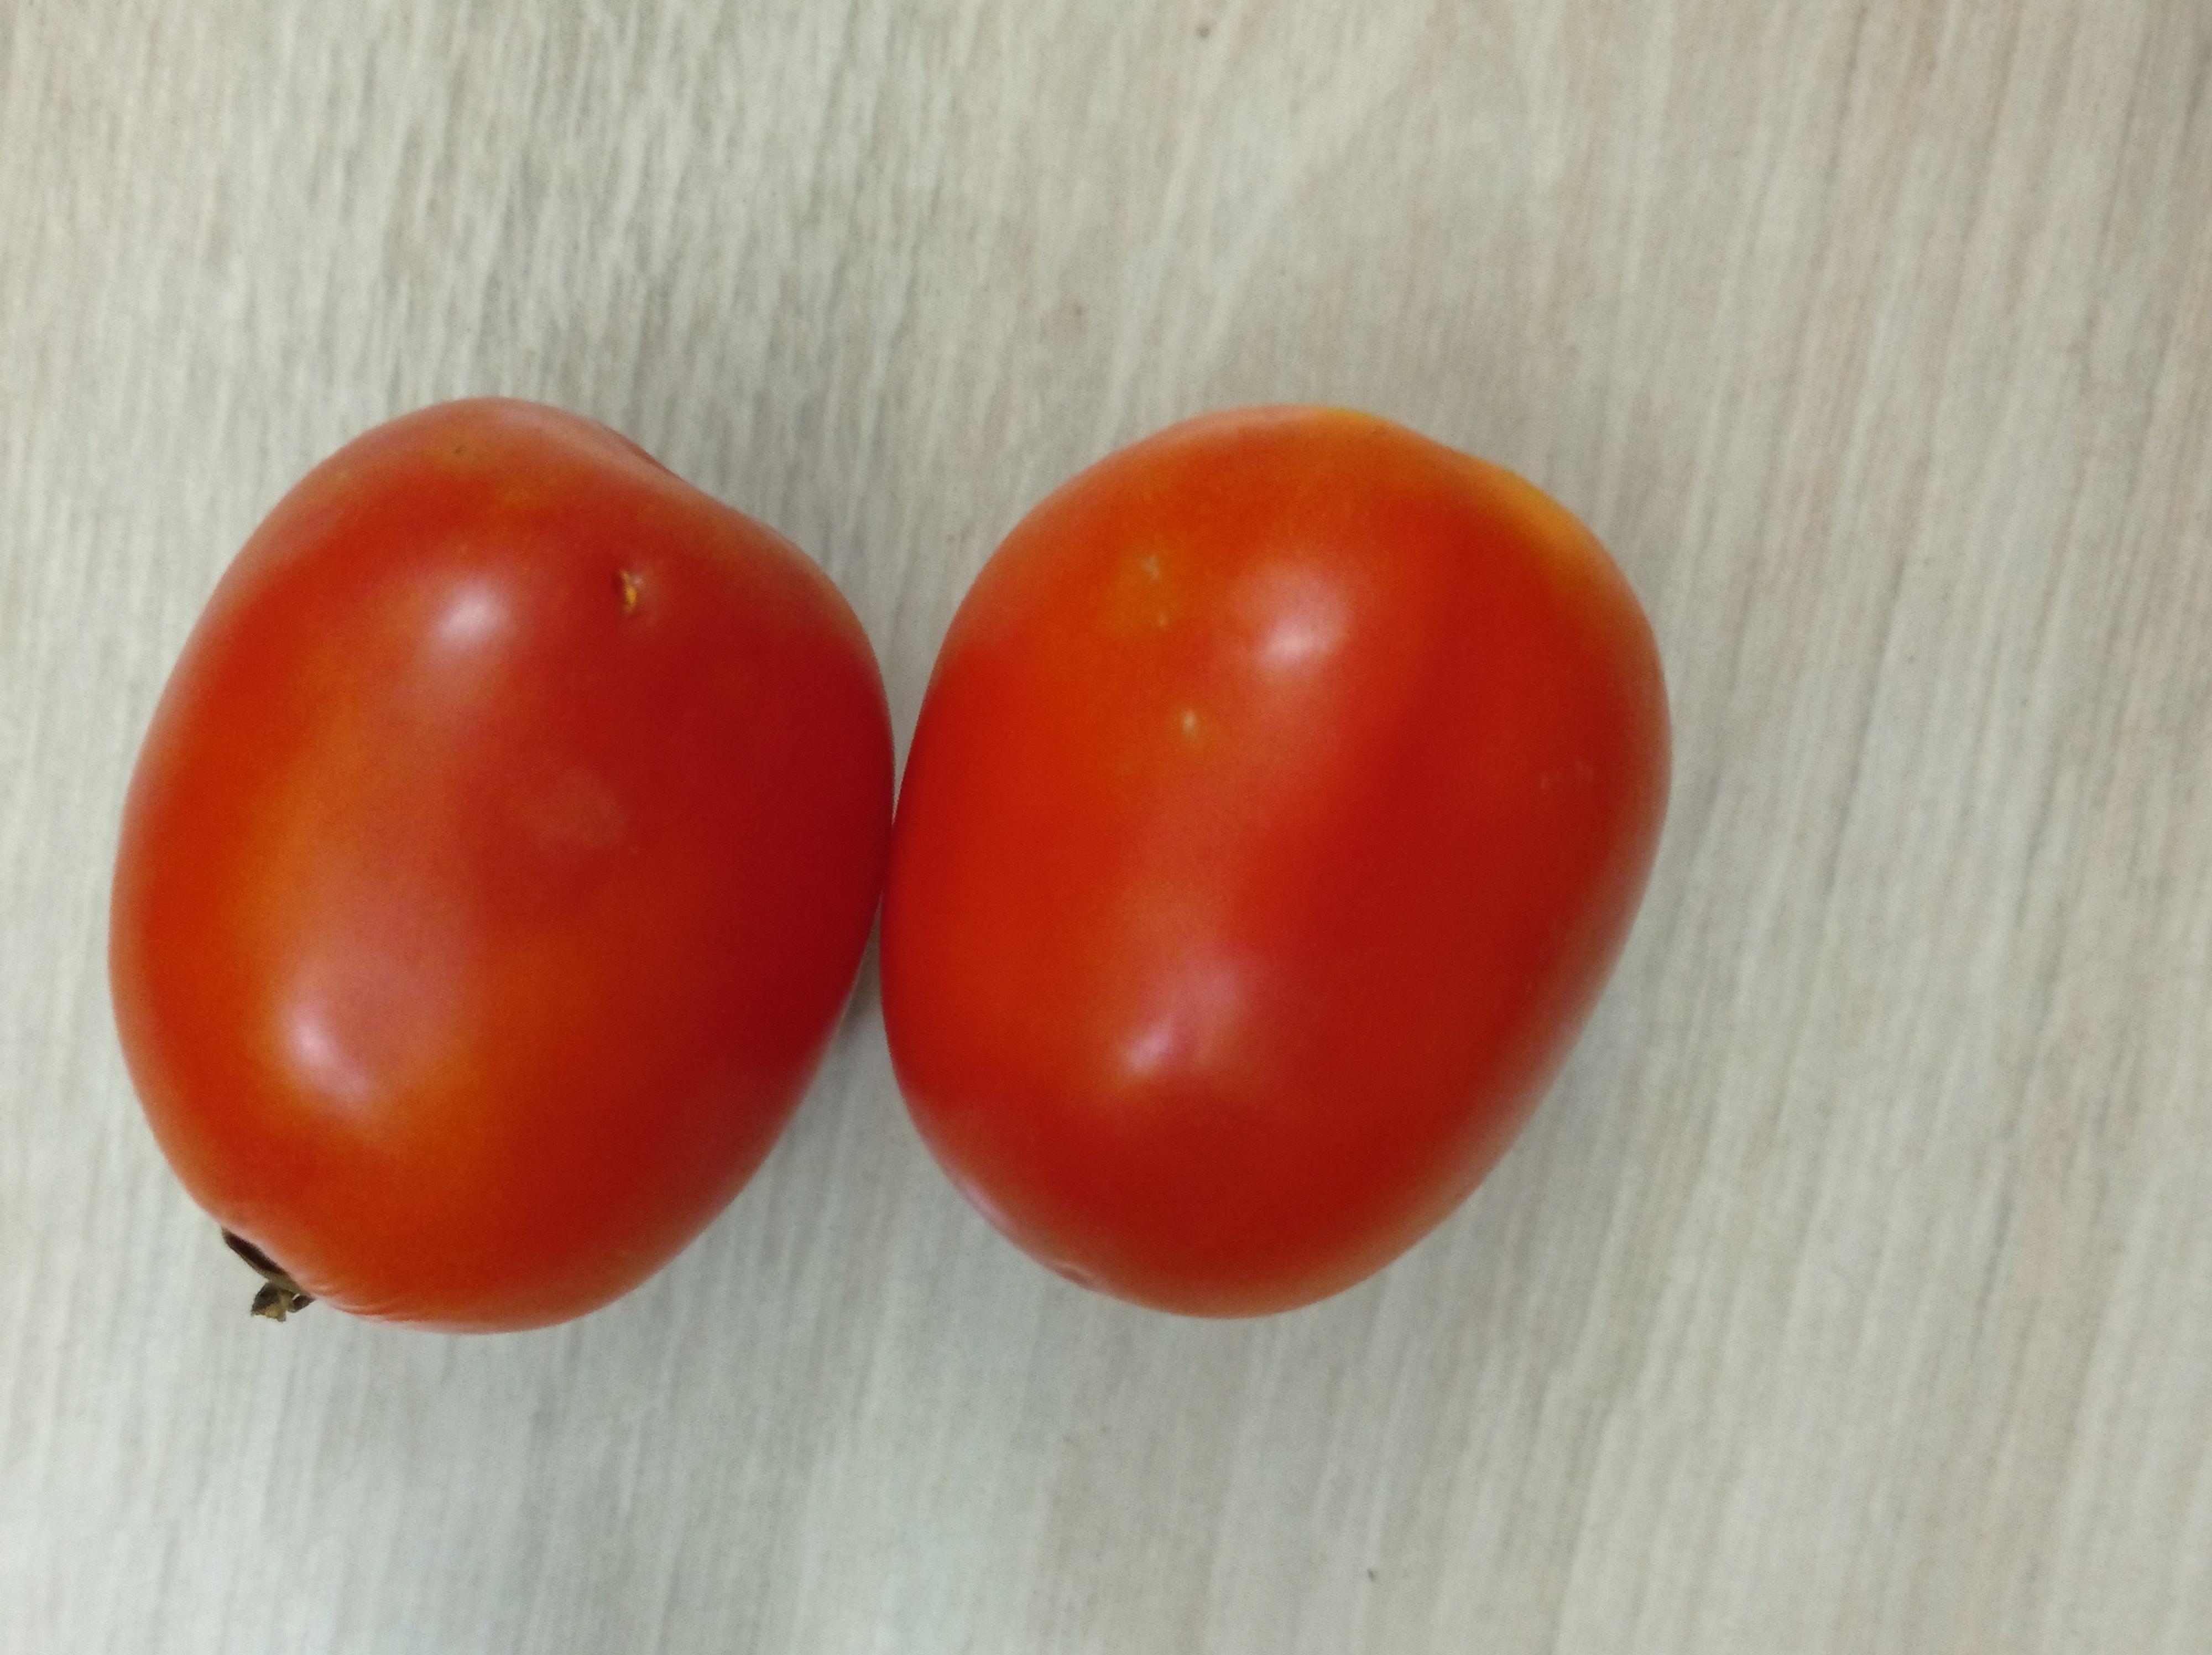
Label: Fresh